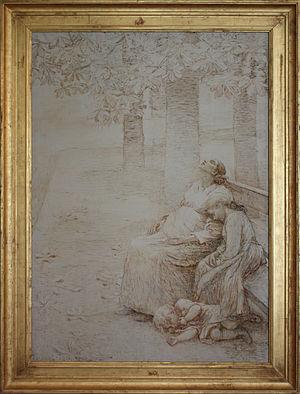
Marie Cazin, née Marie Clarisse Marguerite Guillet le 19 septembre 1844 à Paimbœuf et morte le 18 mars 1924 à Equihen, est une artiste peintre et sculptrice française.